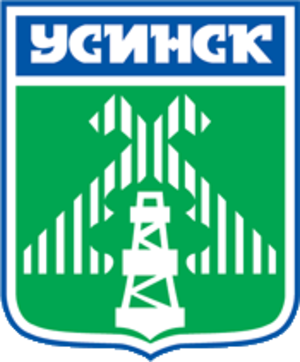
Usinsk
Usinsk er en by i Republikken Komi i Rusland, ca. 750 km nordøst for republikkens hovedstad Syktyvkar, og 100 km nord for byen Petjora. Den ligger på nordbredden af floden Usa, omkring 30 km før denne munder ud i floden Petjora. Indbyggertallet i Usinsk er 39 831.